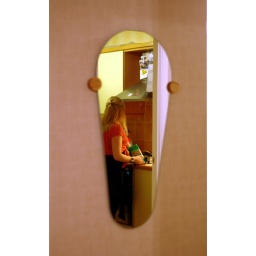
Gemma in the mirror in the kitchen